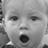
Emotion: surprise